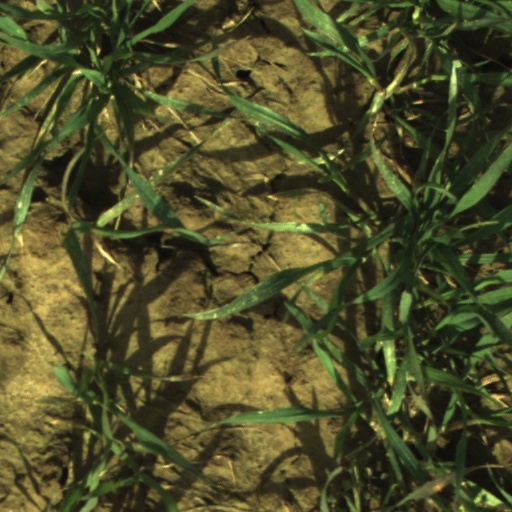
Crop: wheat